Question: Please indicate a possible affordance area of the catch_frisbee that can be used for catching
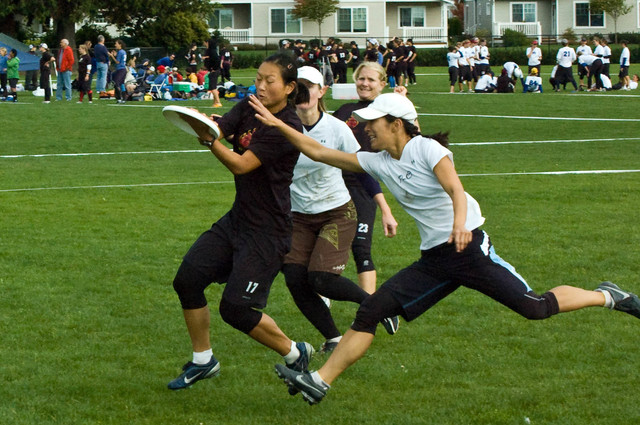
Answer: [161.5, 100.5, 227.5, 150.5]